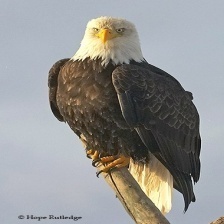
Species: BALD EAGLE
Scientific name: HALIAEETUS LEUCOCEPHALUS